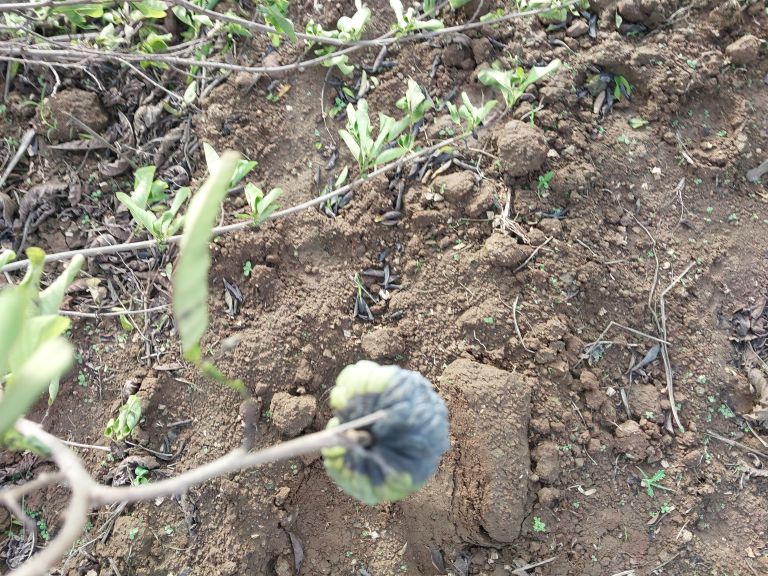
Disease label: Blank Canker